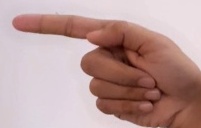
ASL sign: G